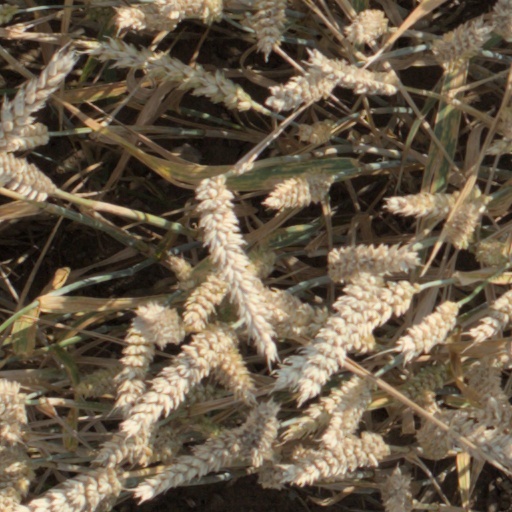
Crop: wheat